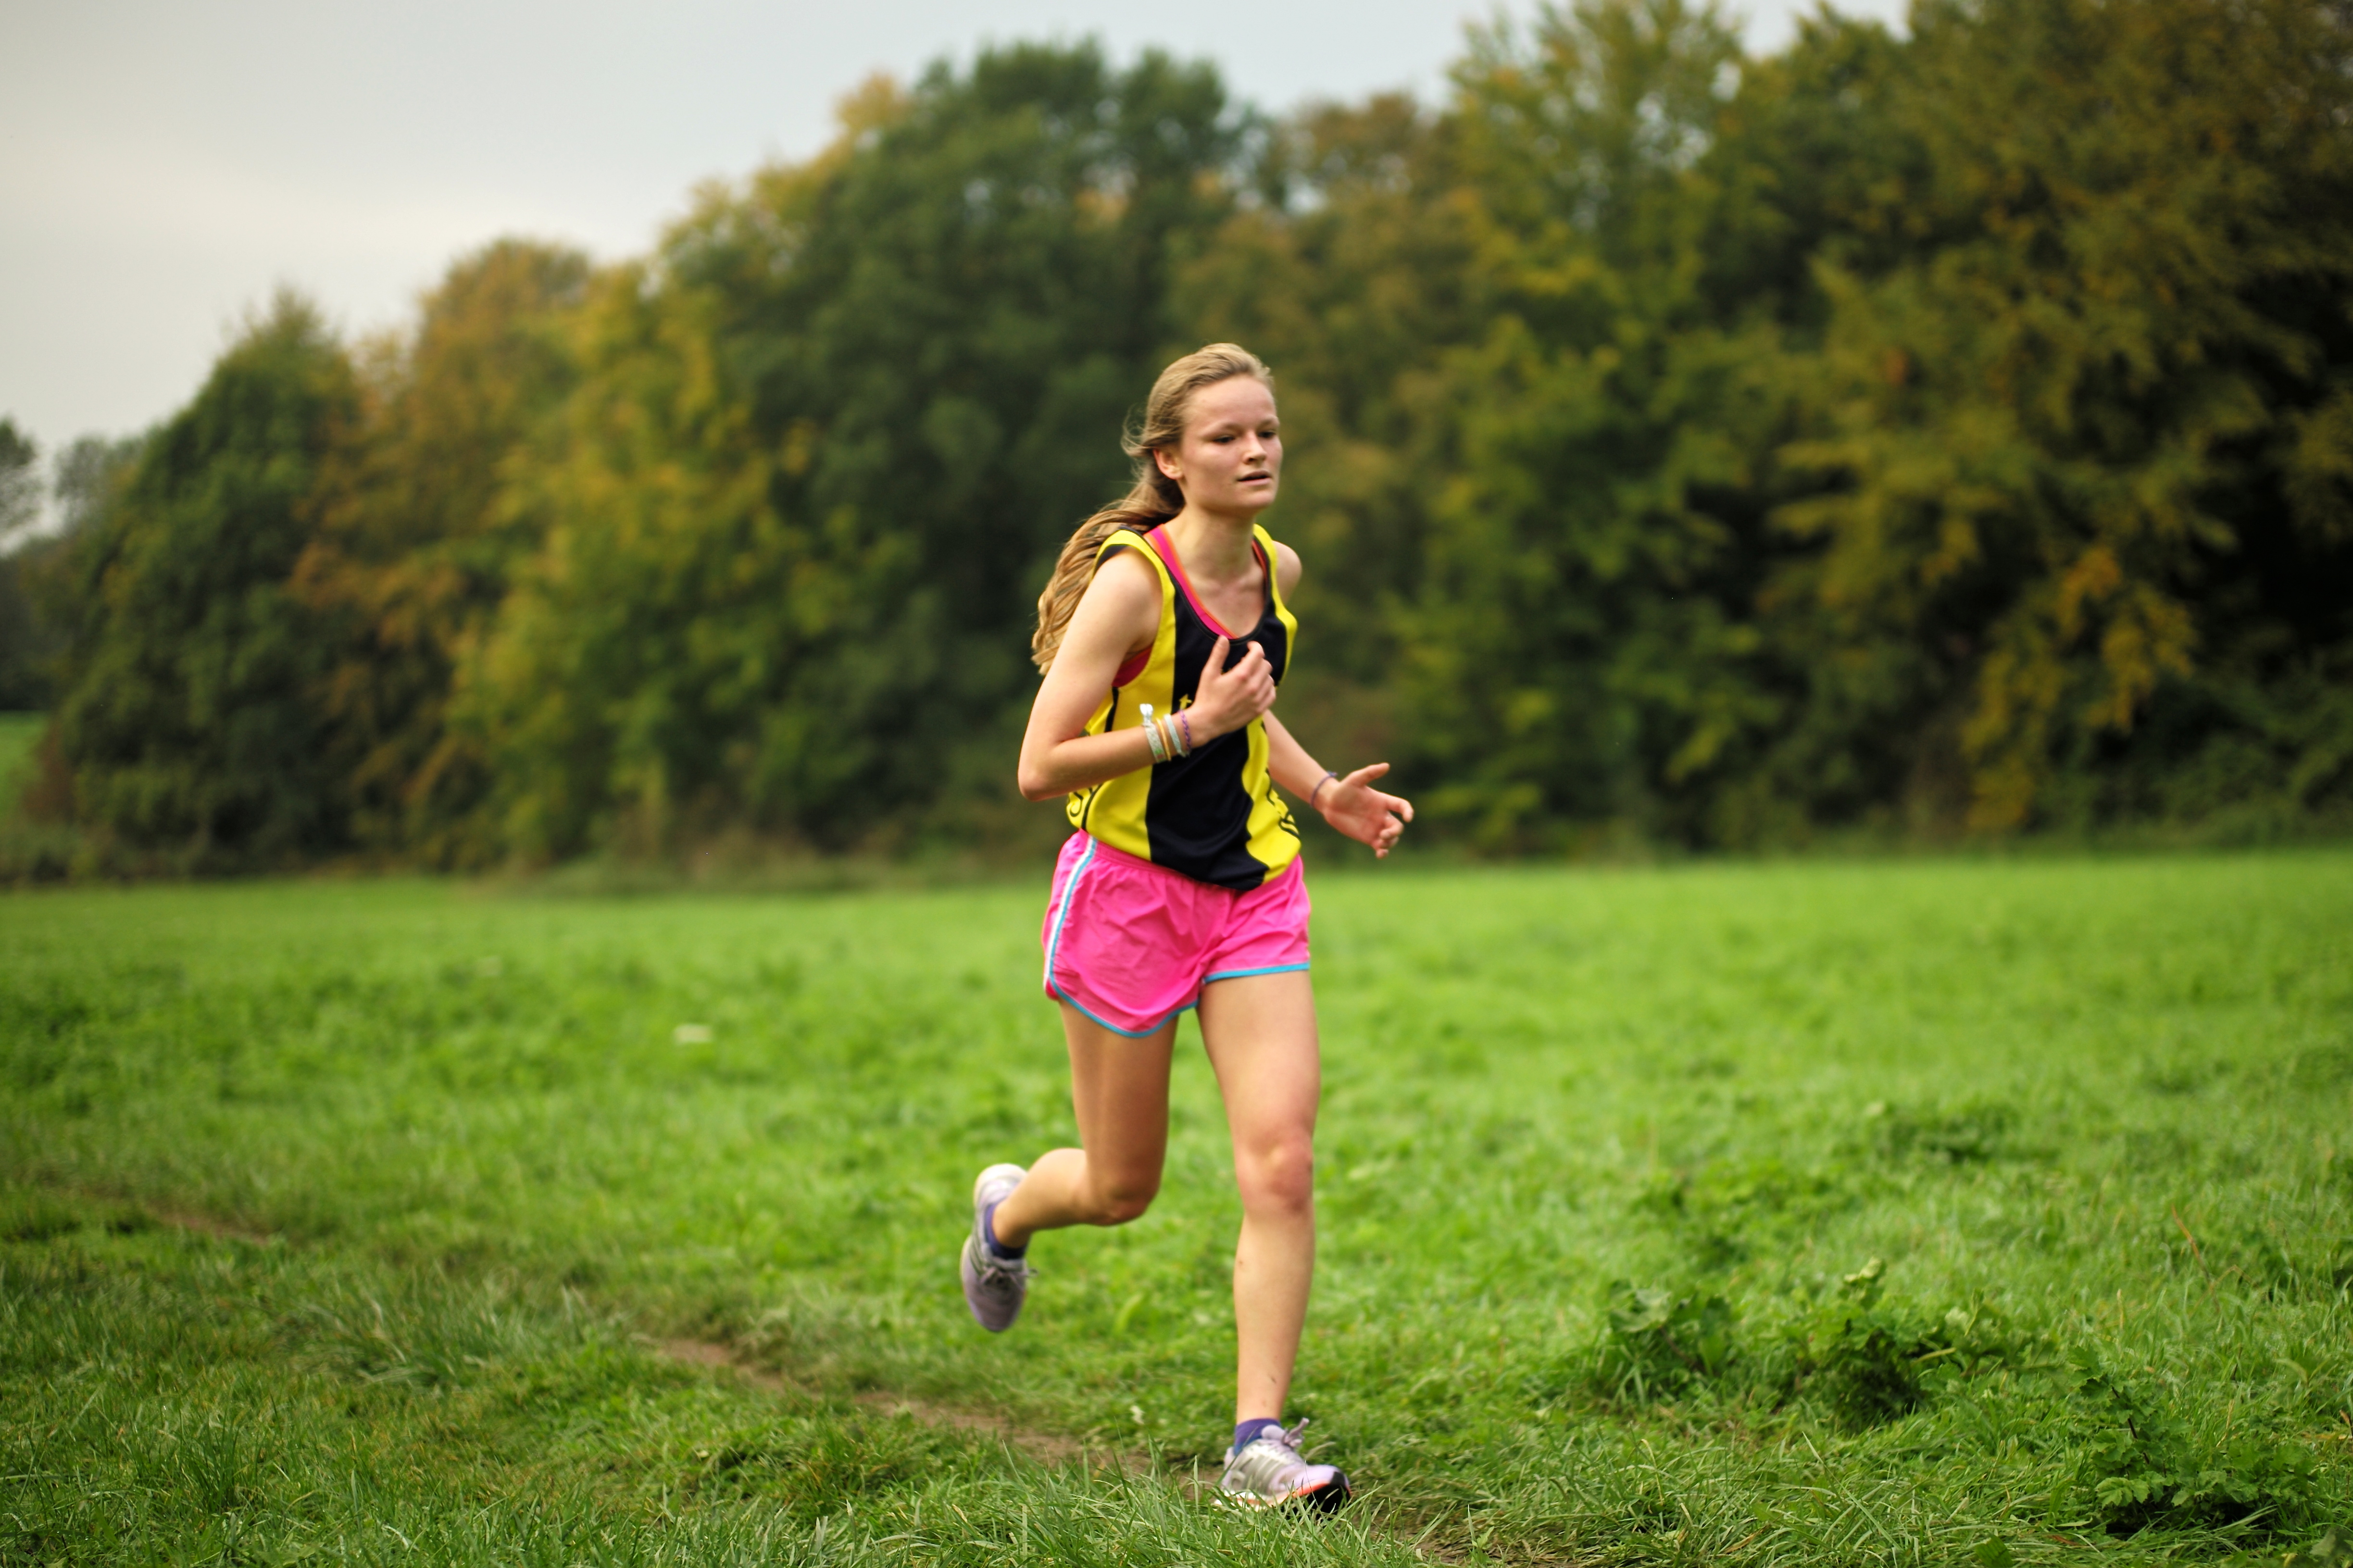
forest, person, girl, sport, meadow, boy, running, run, recreation, europe, high, park, jogging, runner, ash, crosscountry, race, competition, woods, holland, amsterdam, netherlands, m, fun, sports, 50, school, runners, endurance, junior, leica, 240, summilux, varsity, athletics, meet, xc, isa, amsterdamsebos, physical exercise, outdoor recreation, human action, endurance sports, ultramarathon, cross country running